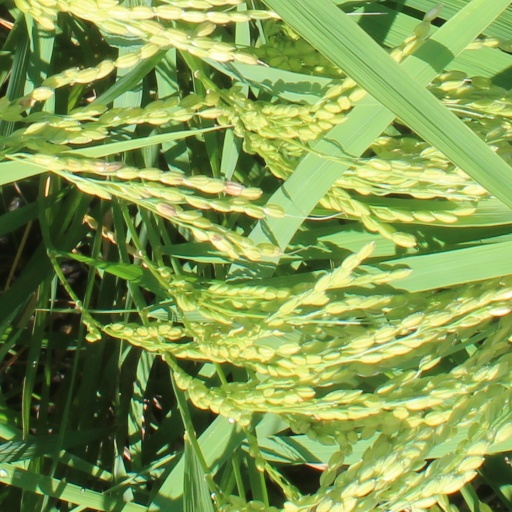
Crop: rice